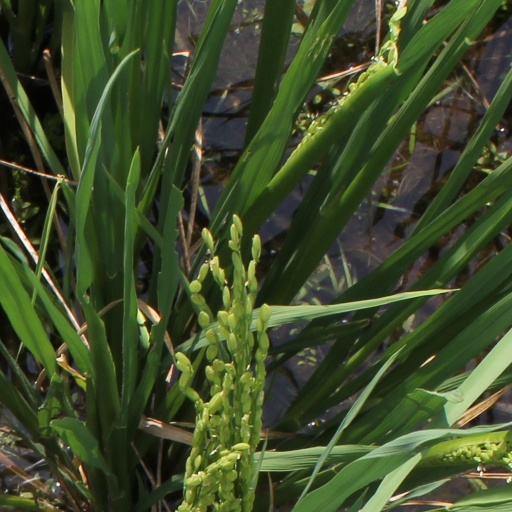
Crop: rice